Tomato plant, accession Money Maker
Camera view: tilt-top (135 deg); turntable rotation: 270 degrees
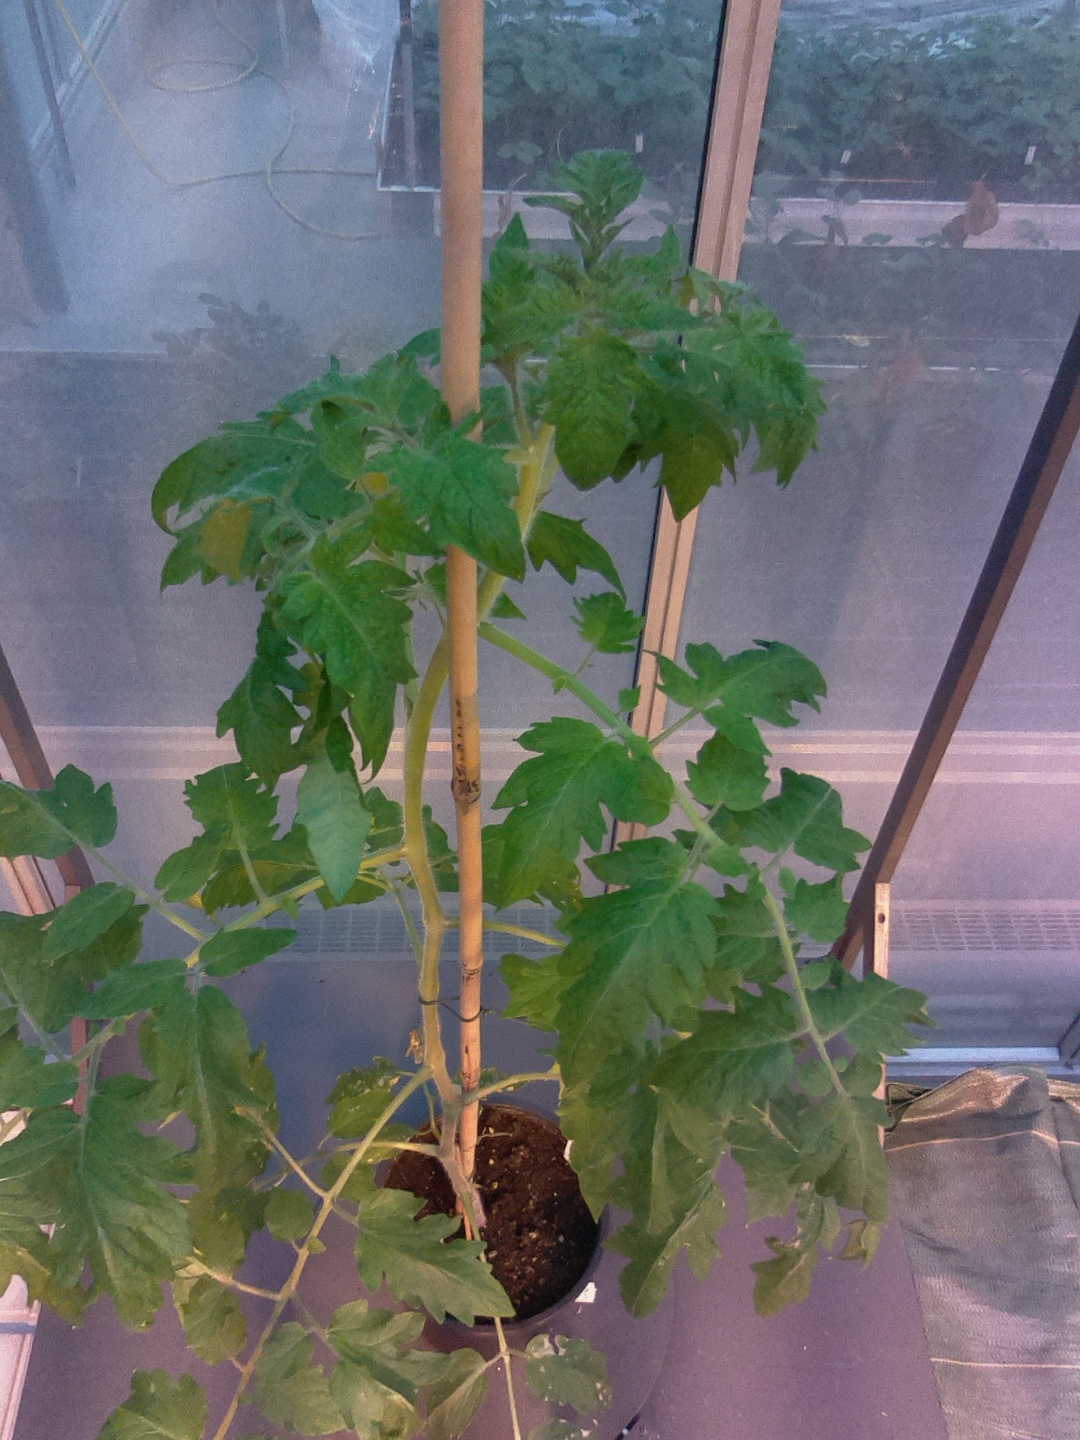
BBCH growth stage 54: 4 inflorescences visible